Jan Jesenius

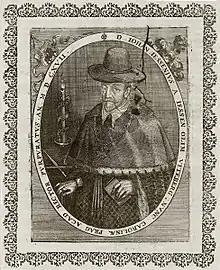
"D(ominus) Iohan(nes) Iessenius a Iessen olim Vitenberg, nunc Carolinae Prag(ae) Acad(emiae) rector purpuratus". A contemporary copperplate by Matthäus Merian, 1617

Jan Jesenius, also written as Jessenius (December 27, 1566 – June 21, 1621), was a Bohemian physician, politician and philosopher.